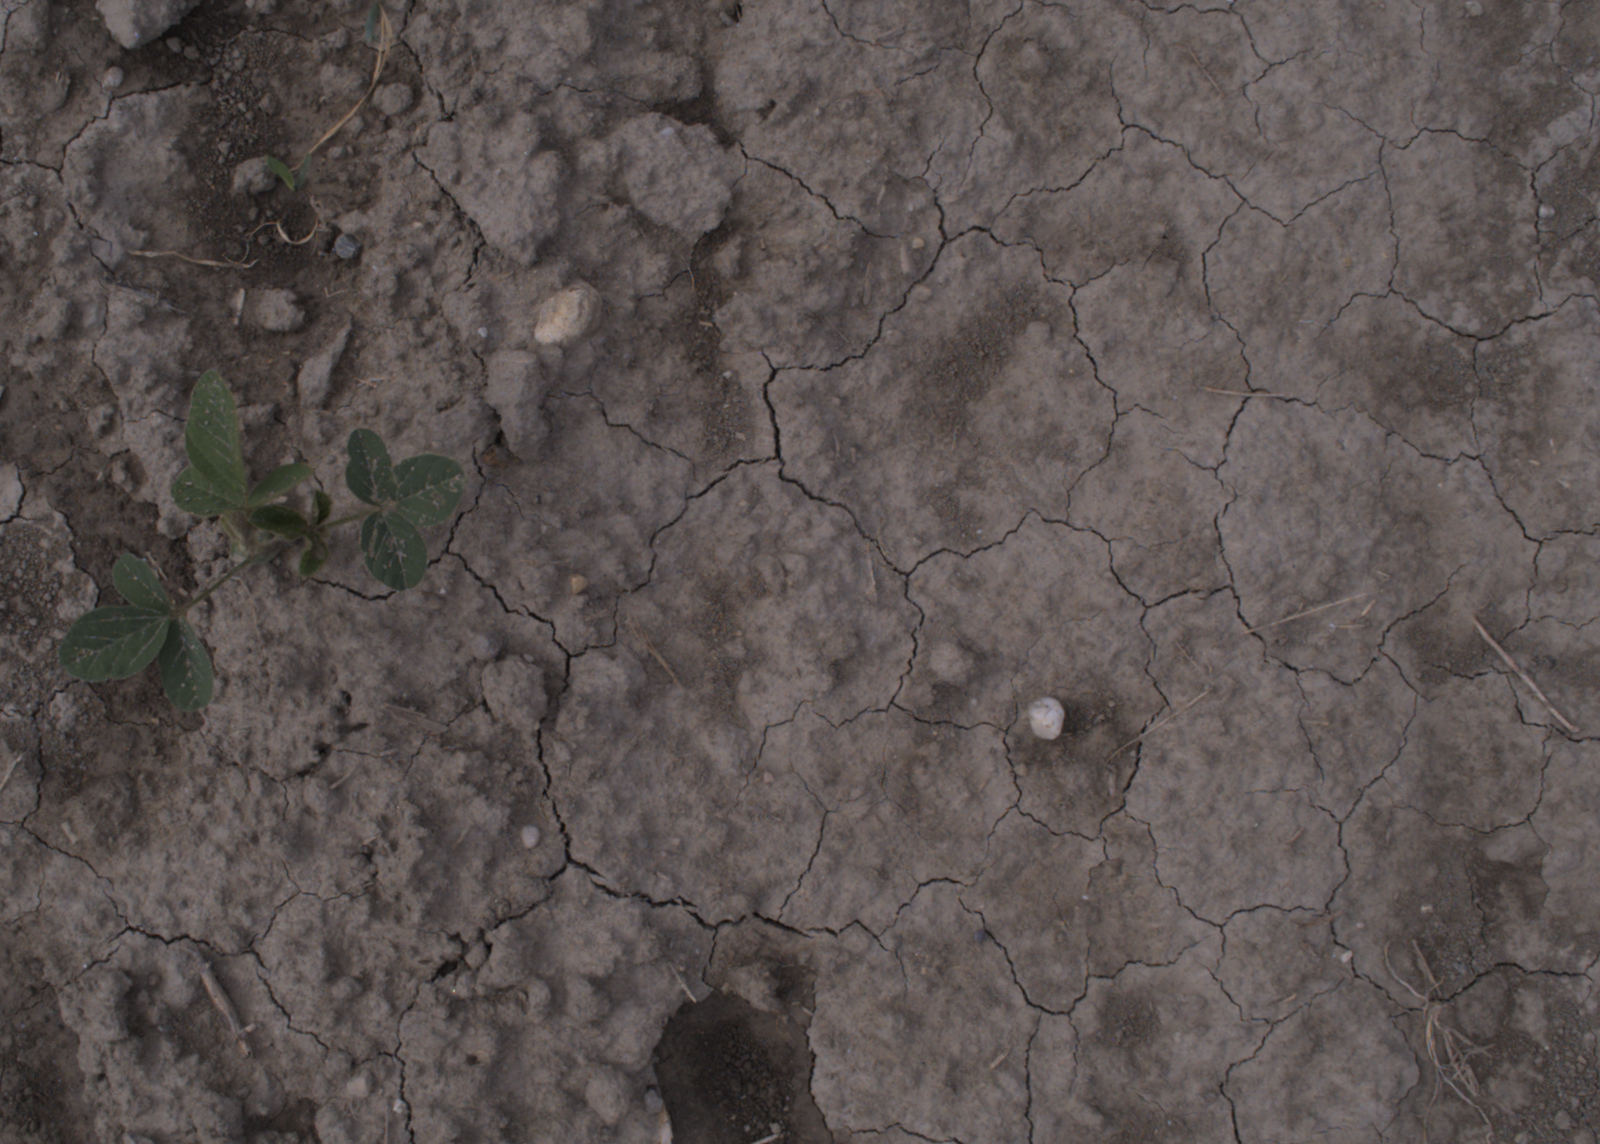
Capture date: 24.08.2020 09:54:30
Weather: mixed
Wind: medium
Seeding date: 21.07.2020
Plant canopy height (mm): 910